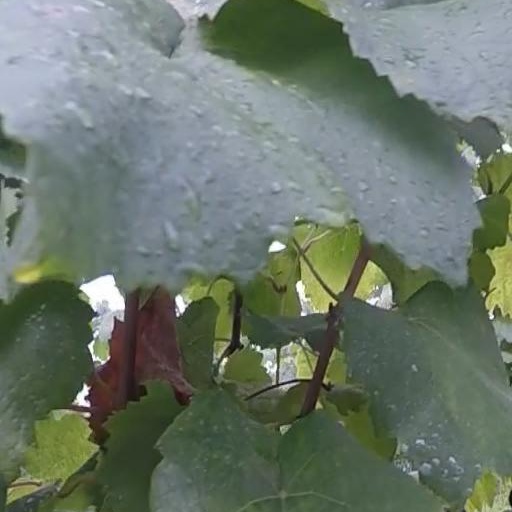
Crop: grape